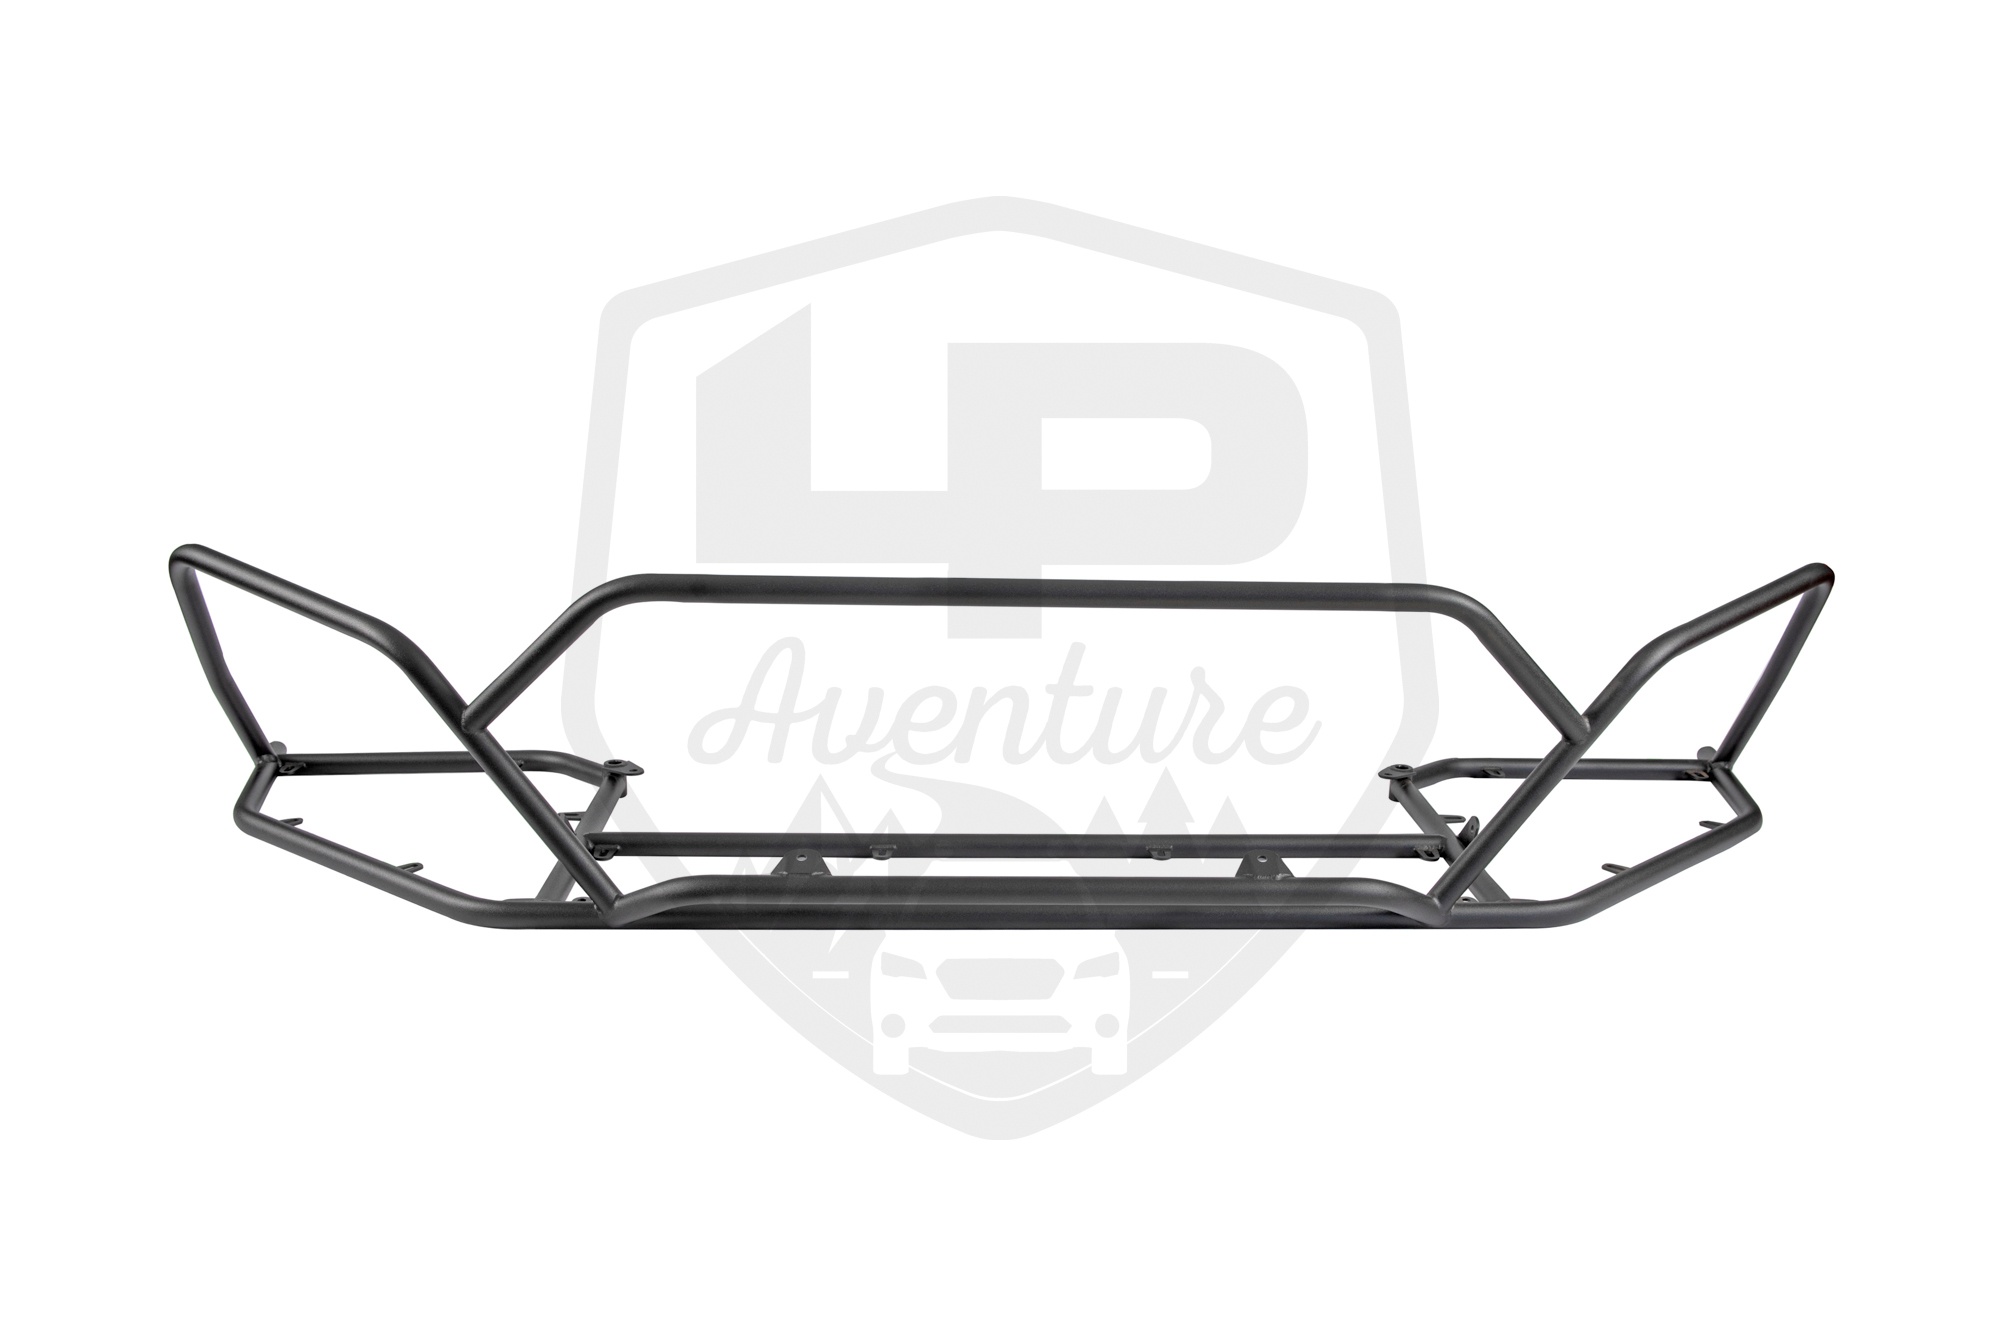
LP Aventure big bumper guard - 2015-2017 Outback
LP Aventure bumper guard for 2015-2017 Subaru Outback. Made in DOM 1 '' x 0.95. This material is very strong. We also use it in the manufacture of safety cages. Its design allows to install several LED light bars or fog lights. The bumper guard Adventure is available in 2 different finishes: -Bare (Unpainted) -Primer + black powder coat This bumper guard is compatible with the Full Armor Option . - - - Installation guide / Guide d'installation: Click here / Cliquez ici - - - Warning: This product may contain a chemical known to the State of California to cause cancer, birth defects, or other reproductive harm. Learn More: www.p65warnings.ca.gov Product Warnings
Brand: LP Aventure
Category: Vehicles & Parts > Vehicle Parts & Accessories > Motor Vehicle Parts > Motor Vehicle Frame & Body Parts > Bumpers